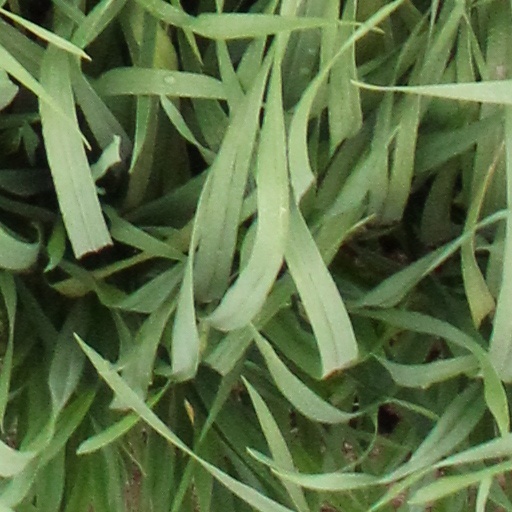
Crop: wheat